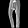
Label: Trouser